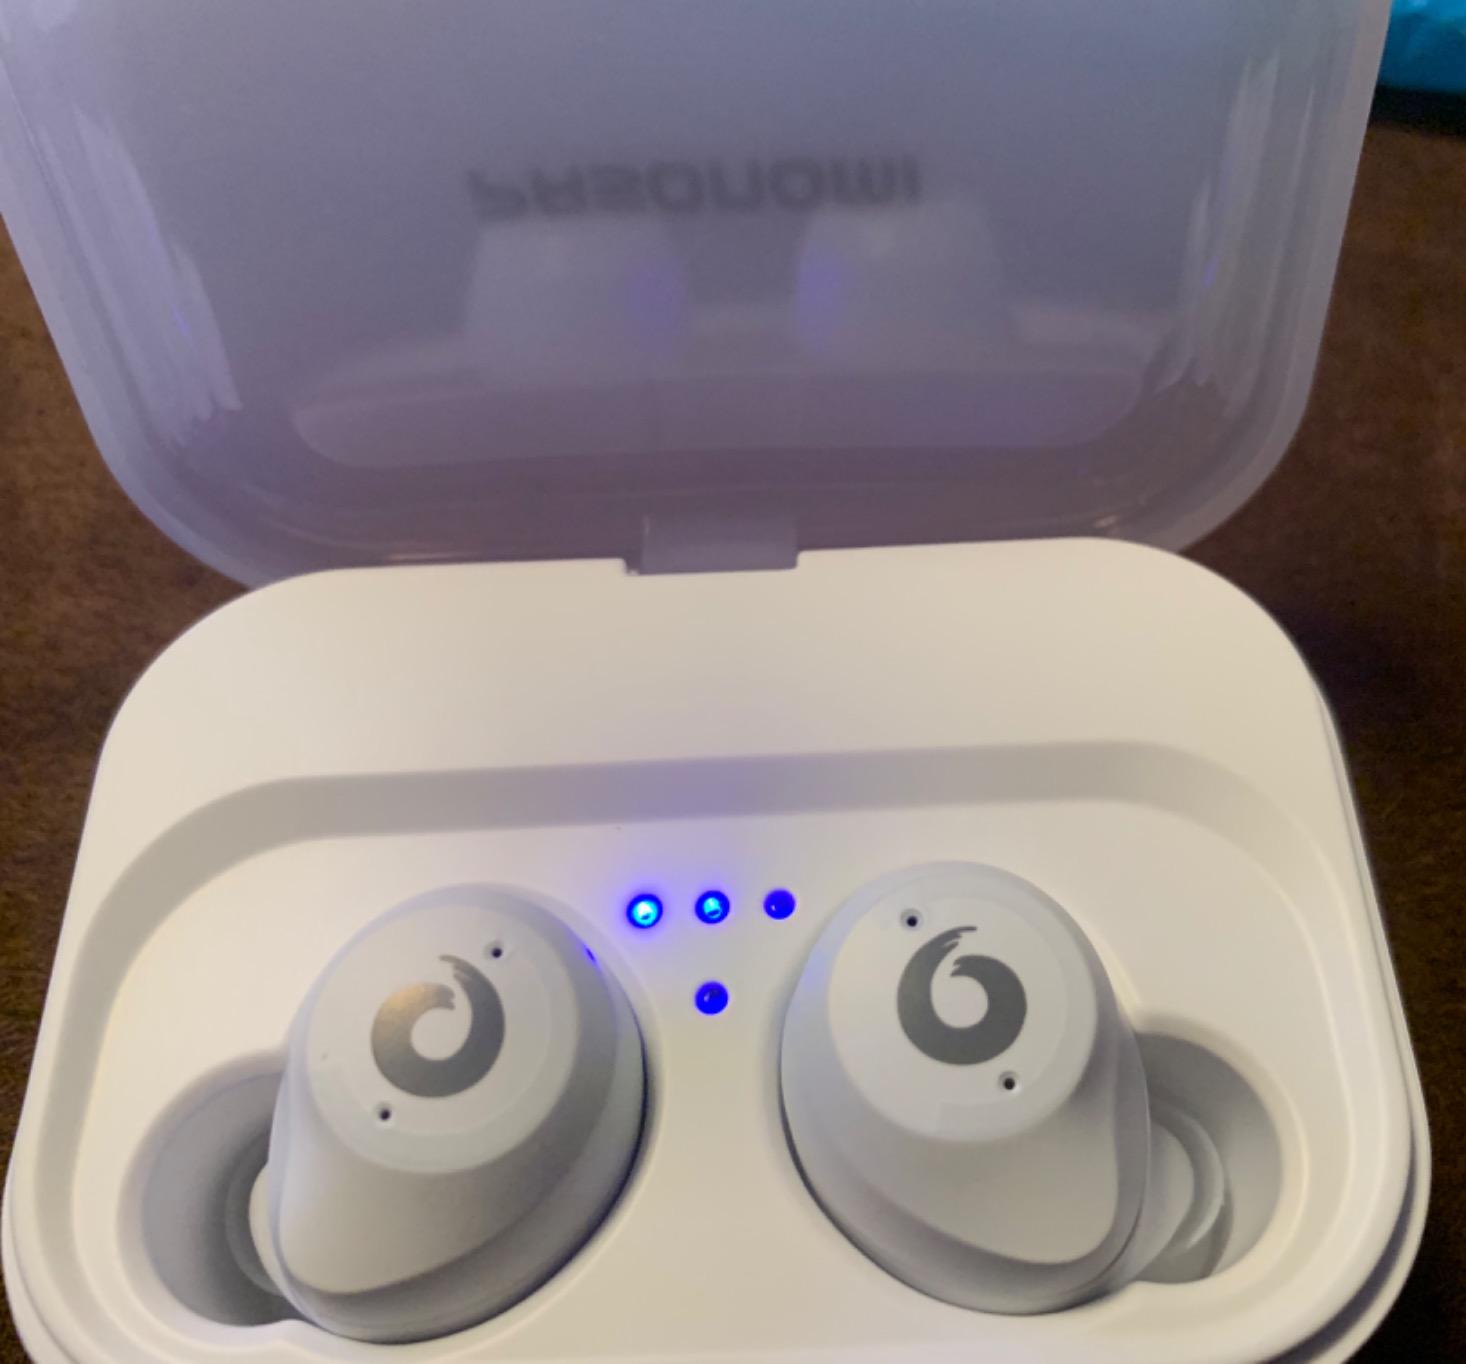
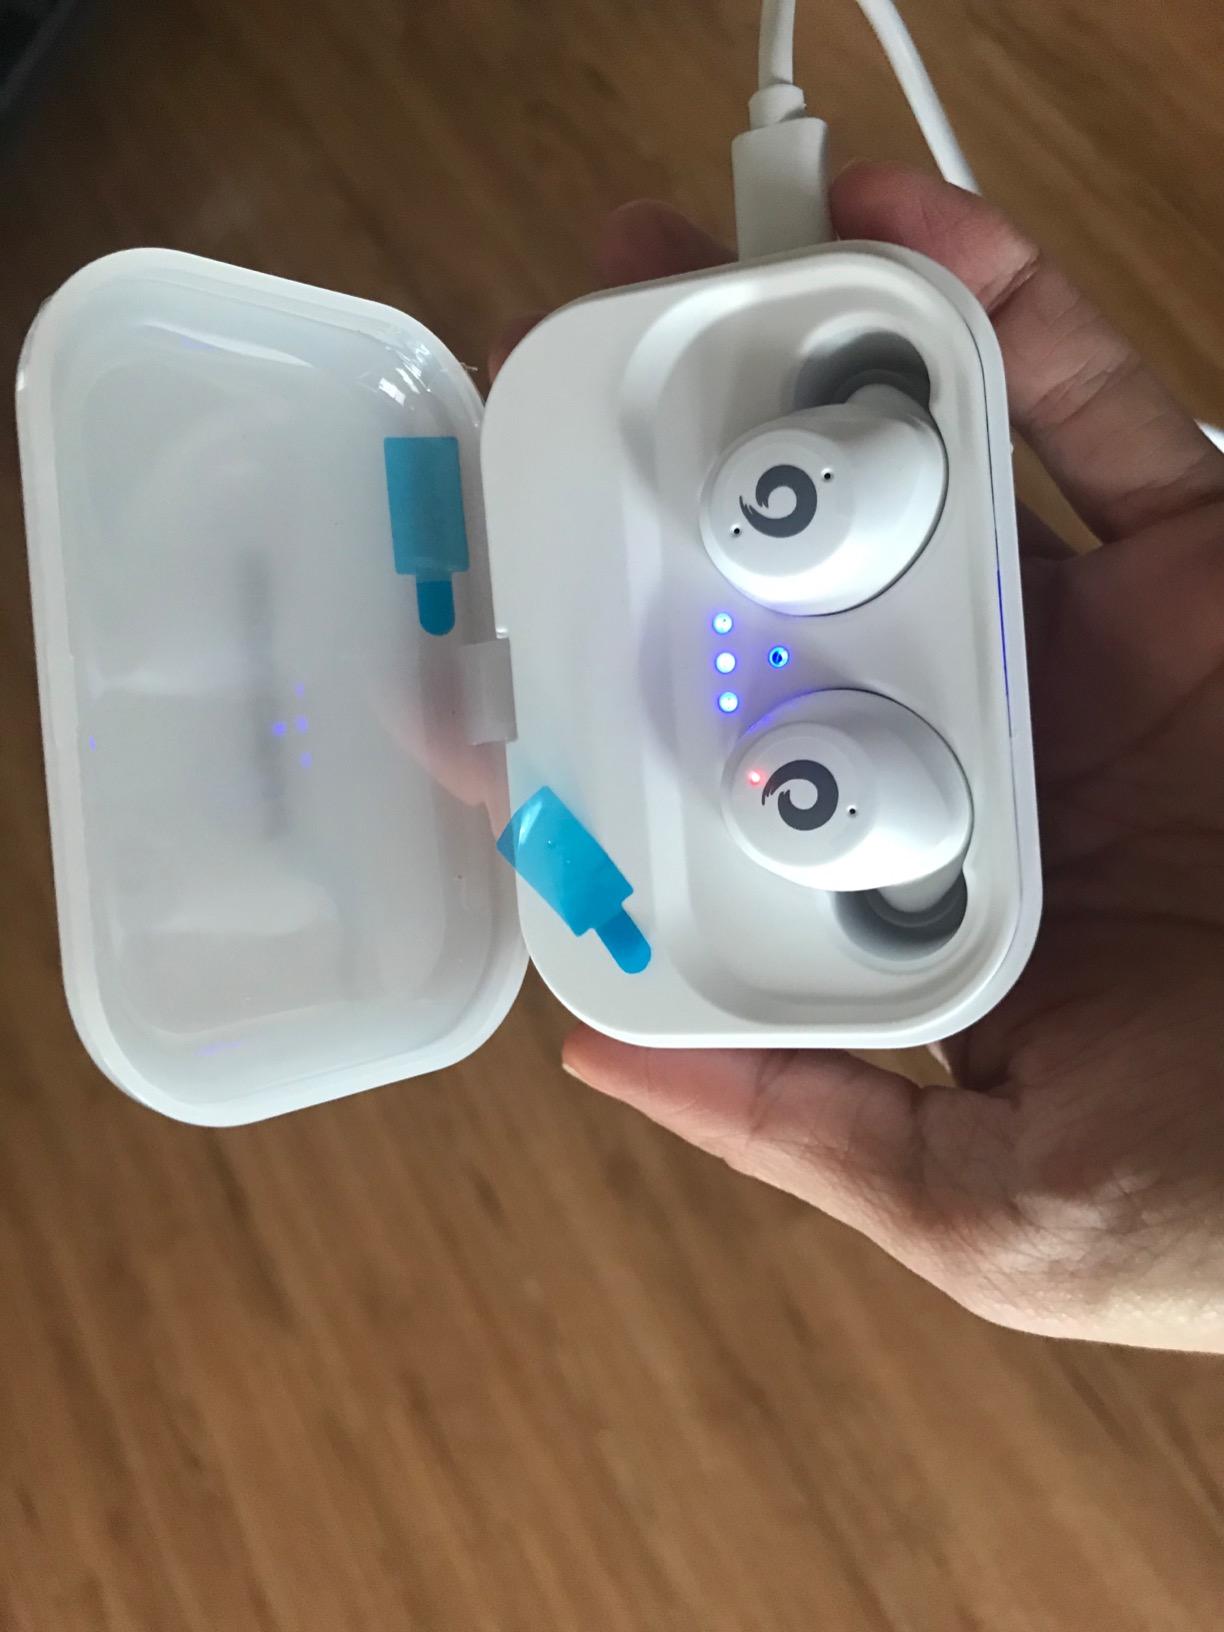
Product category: earbuds
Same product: yes